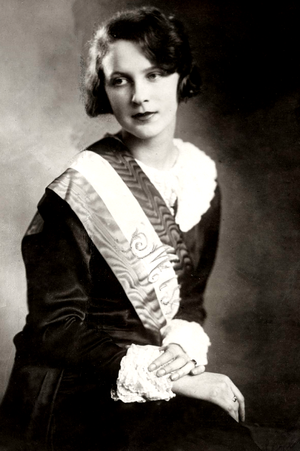
Erzsébet Simon Böske, connue en France sous le nom d'Elisabeth Simon, née le 15 février 1909 à Keszthely et morte le 28 octobre 1970 à Budapest, est une Hongroise, première femme à devenir Miss Hongrie en 1929. Elle est élue Miss Europe en 1929 à Paris.